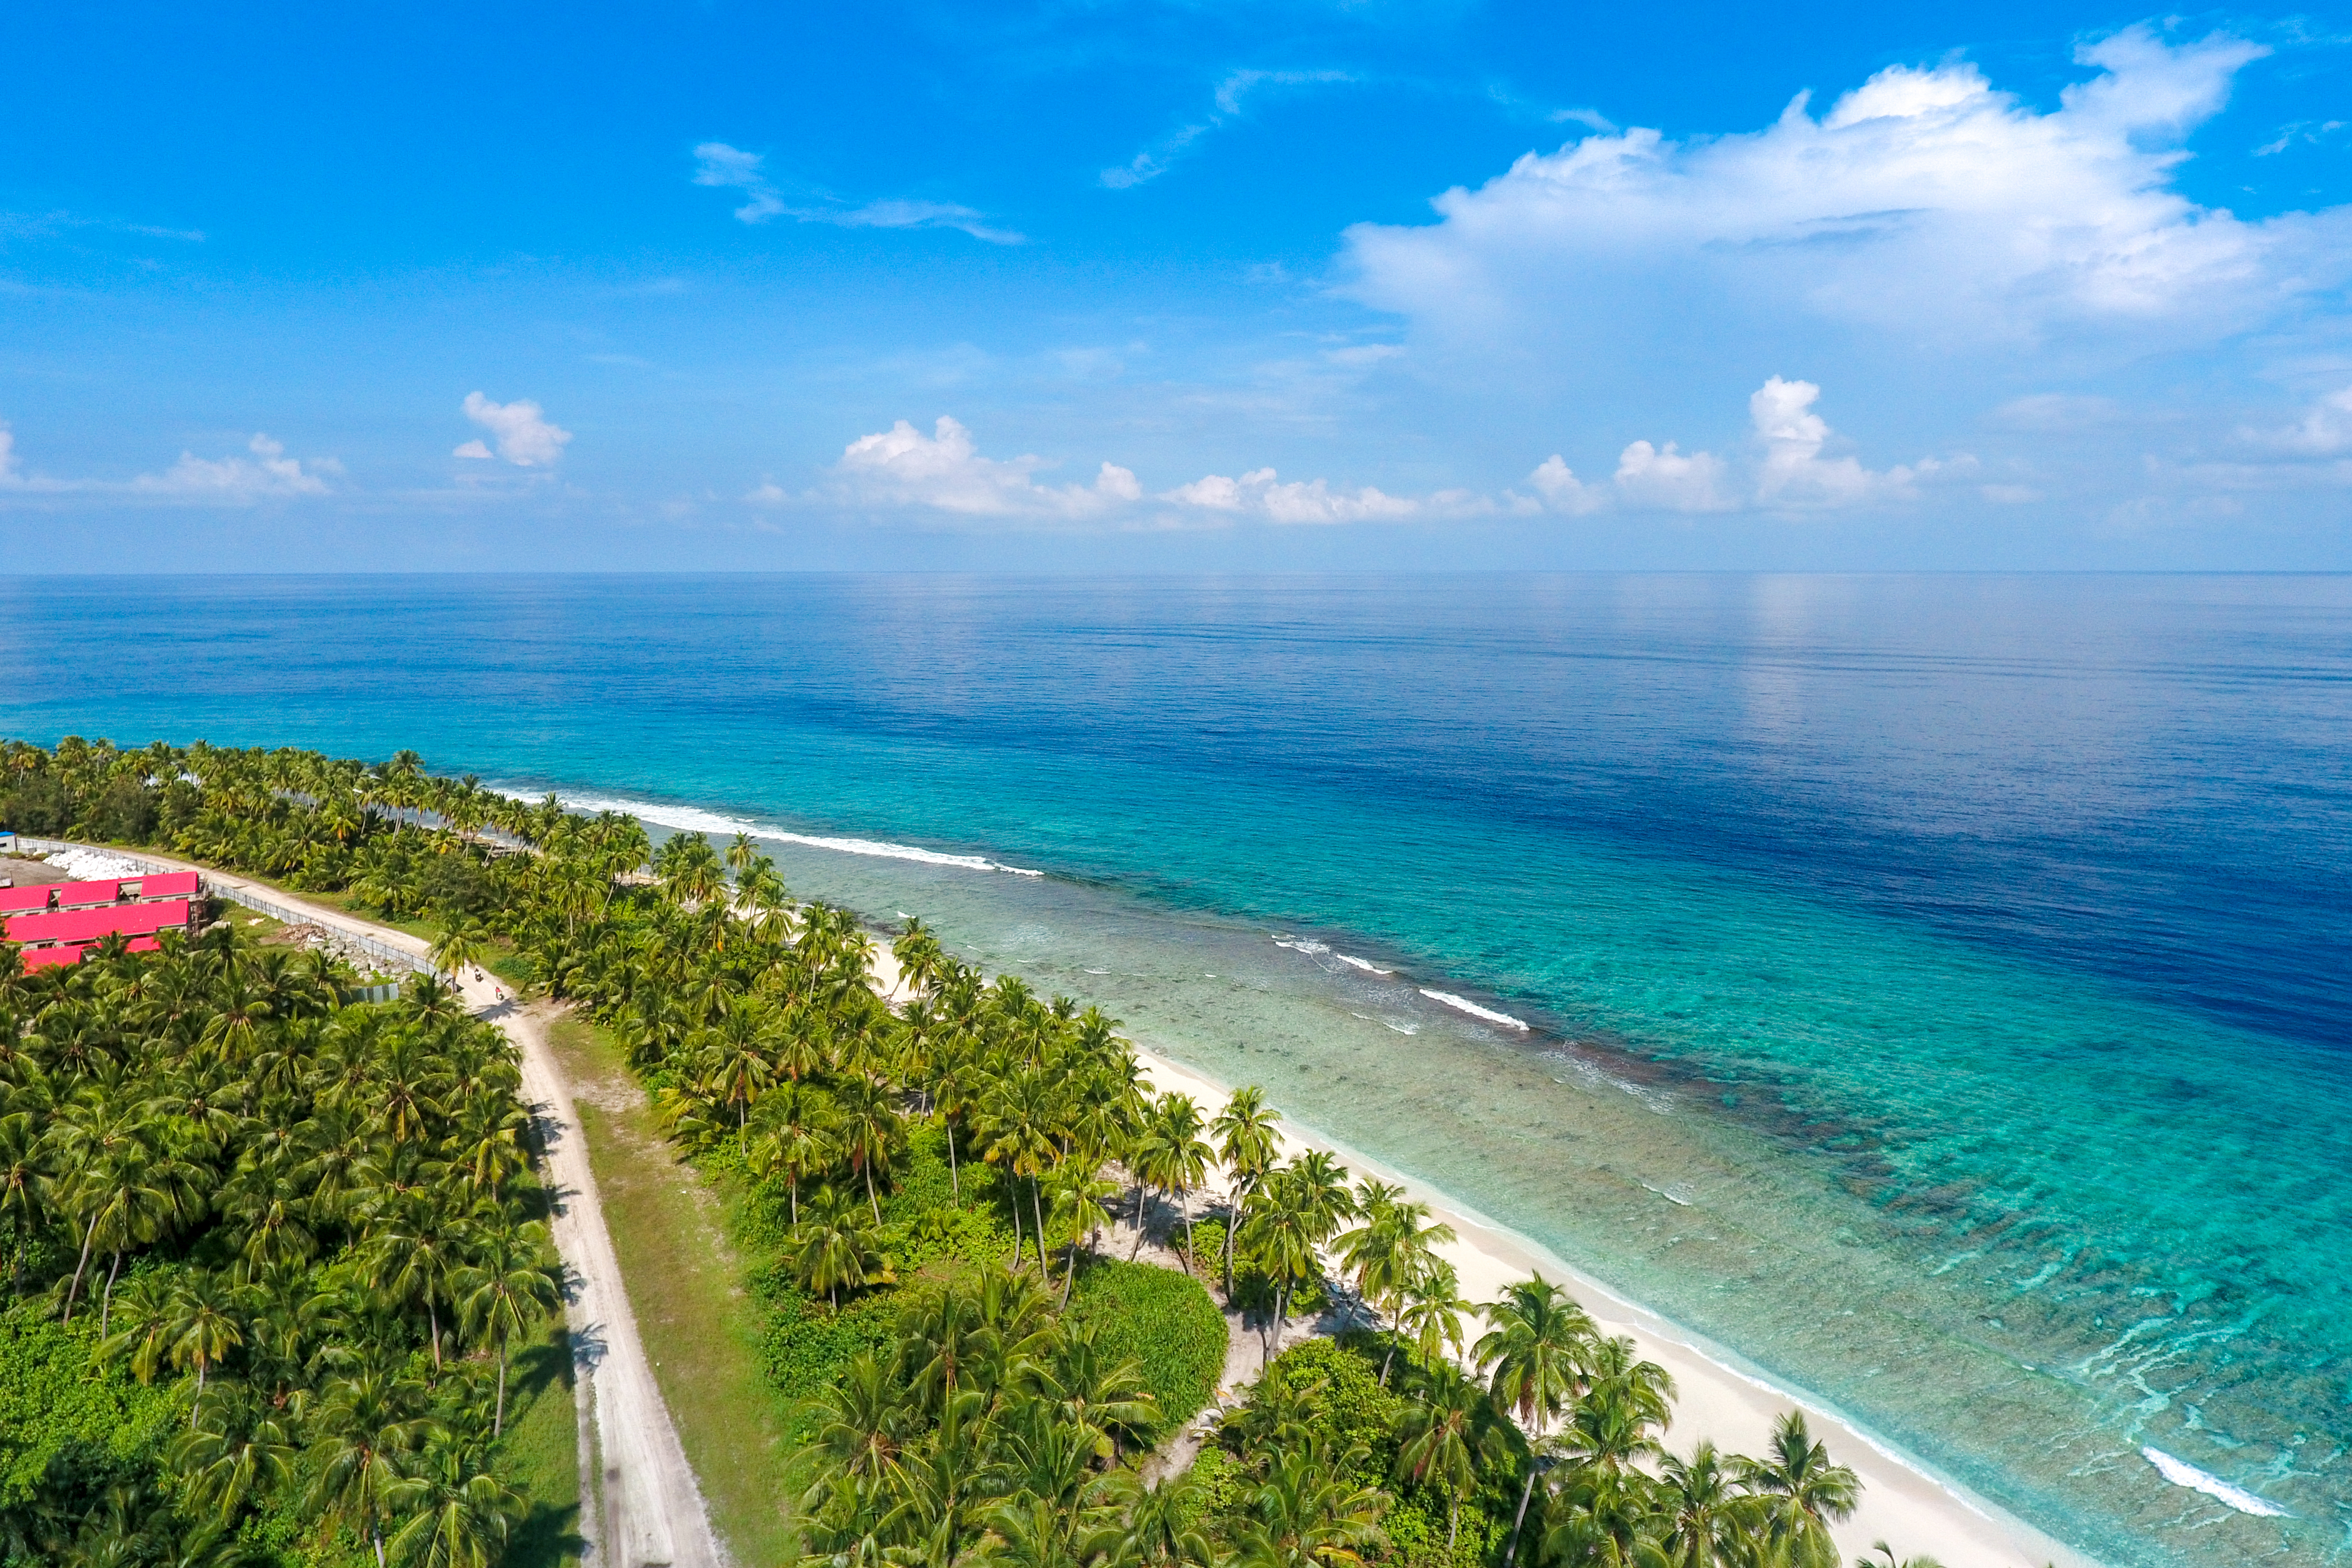
beach, sea, coast, water, nature, sand, ocean, horizon, sky, sun, road, shore, summer, vacation, travel, cliff, idyllic, cove, tropical, seascape, bay, island, seashore, terrain, body of water, trees, outdoors, turquoise, daylight, caribbean, palm trees, tropics, cape, islet, landform, high angle shot